Atanasova Point

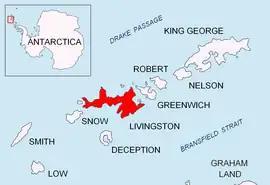
Location of Livingston Island in the South Shetland Islands

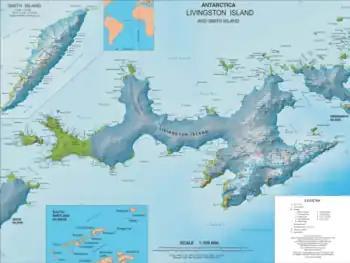
Topographic map featuring Atanasova Point

Atanasova Point (‘Nos Atanasova’ \'nos a-ta-'na-so-va\) is the ice-free tipped point on the north coast of Livingston Island projecting 450 m northwards into Hero Bay. It is named after Tsvetelina Atanasova (1960-2018), participant in the Bulgarian Antarctic campaigns in 2009/10 and subsequent seasons.